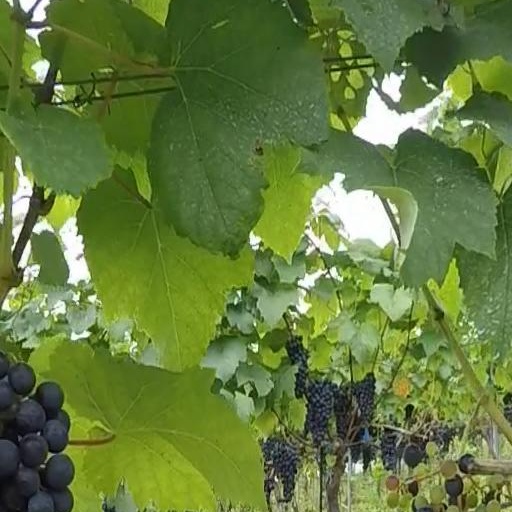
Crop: grape